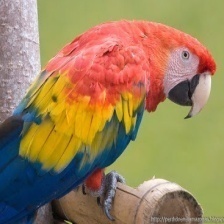
Species: SCARLET MACAW
Scientific name: ARA MACAO
ImageNet parent category: macaw